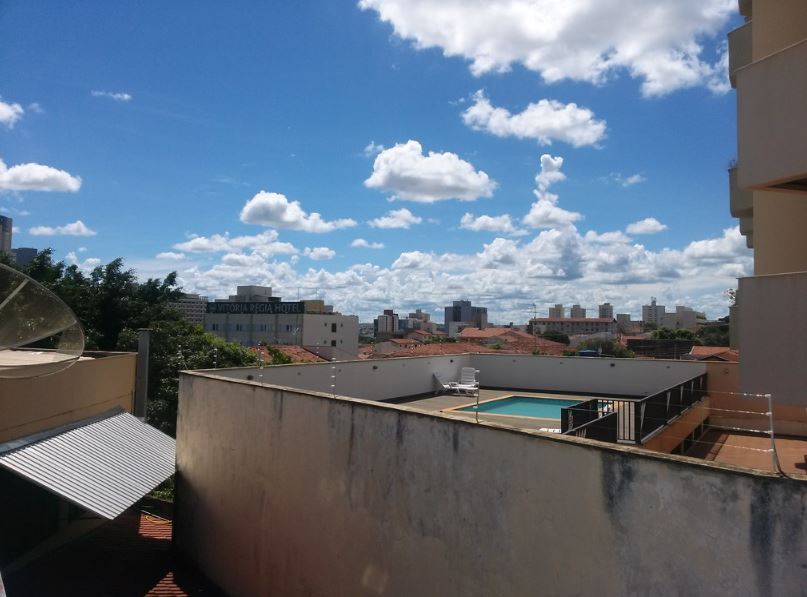
Fire: no
Smoke: no